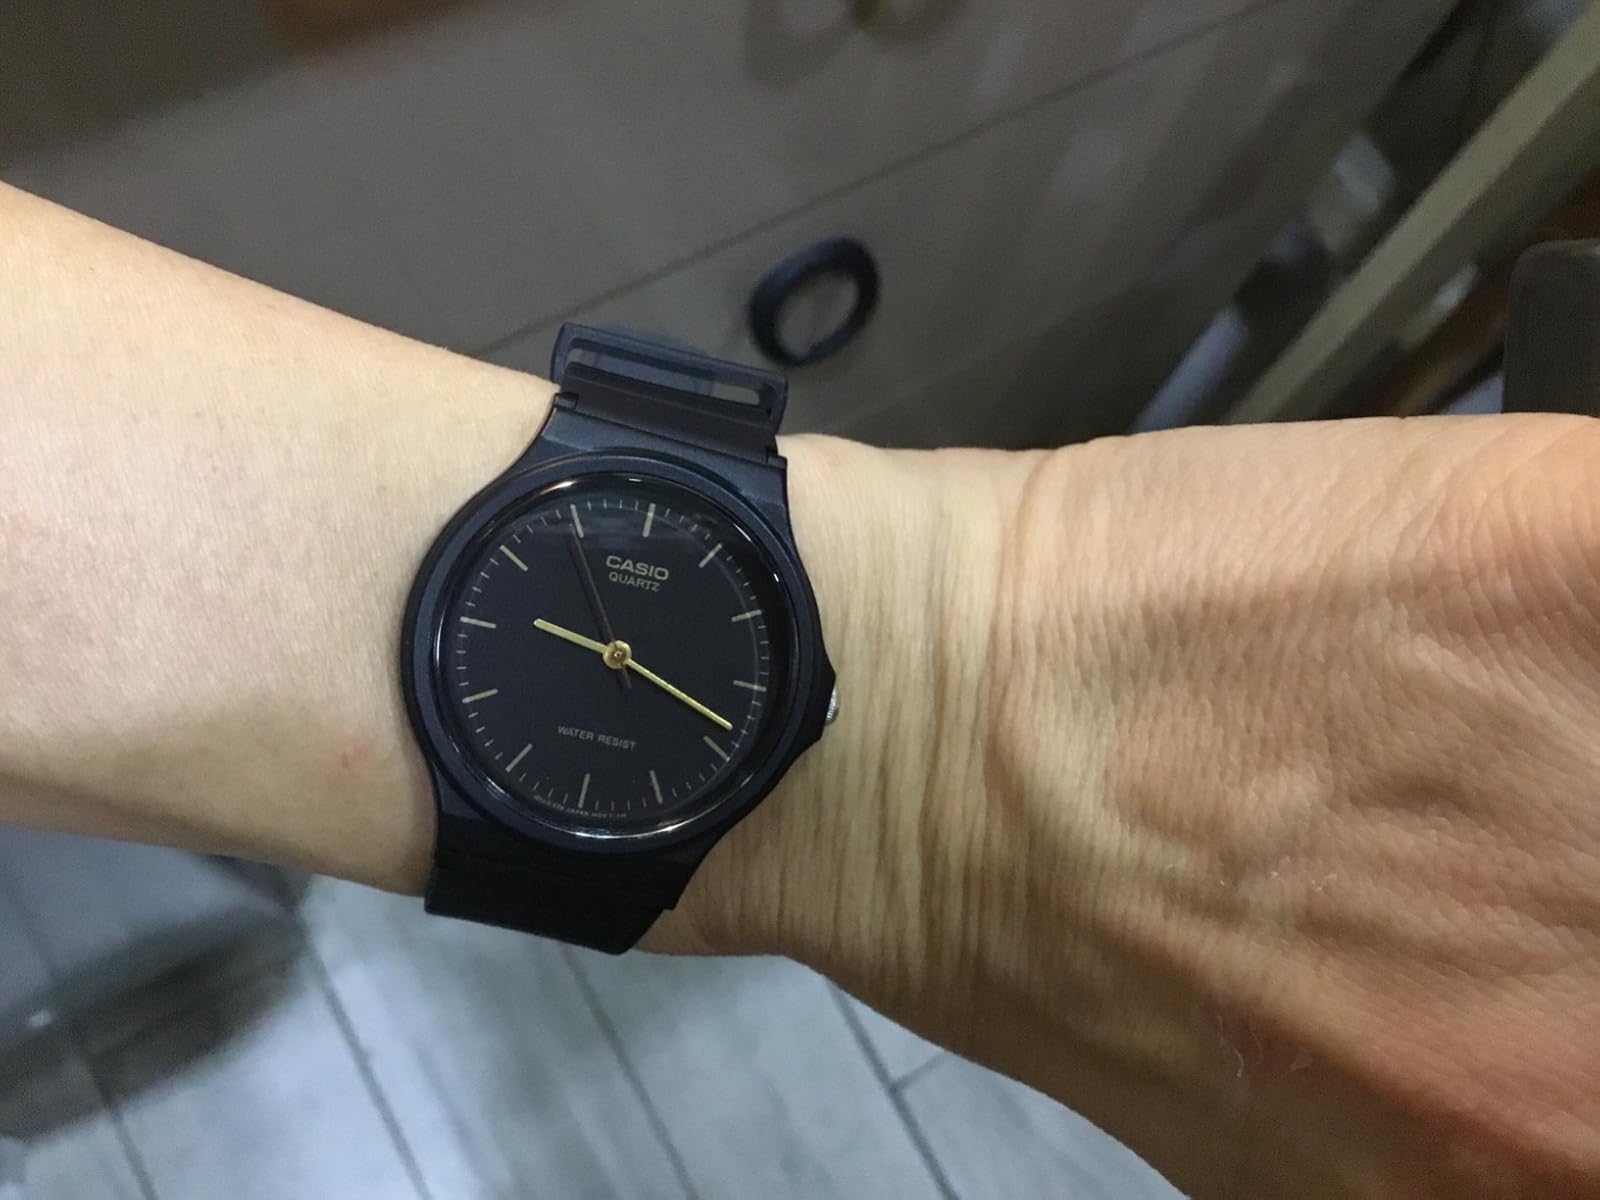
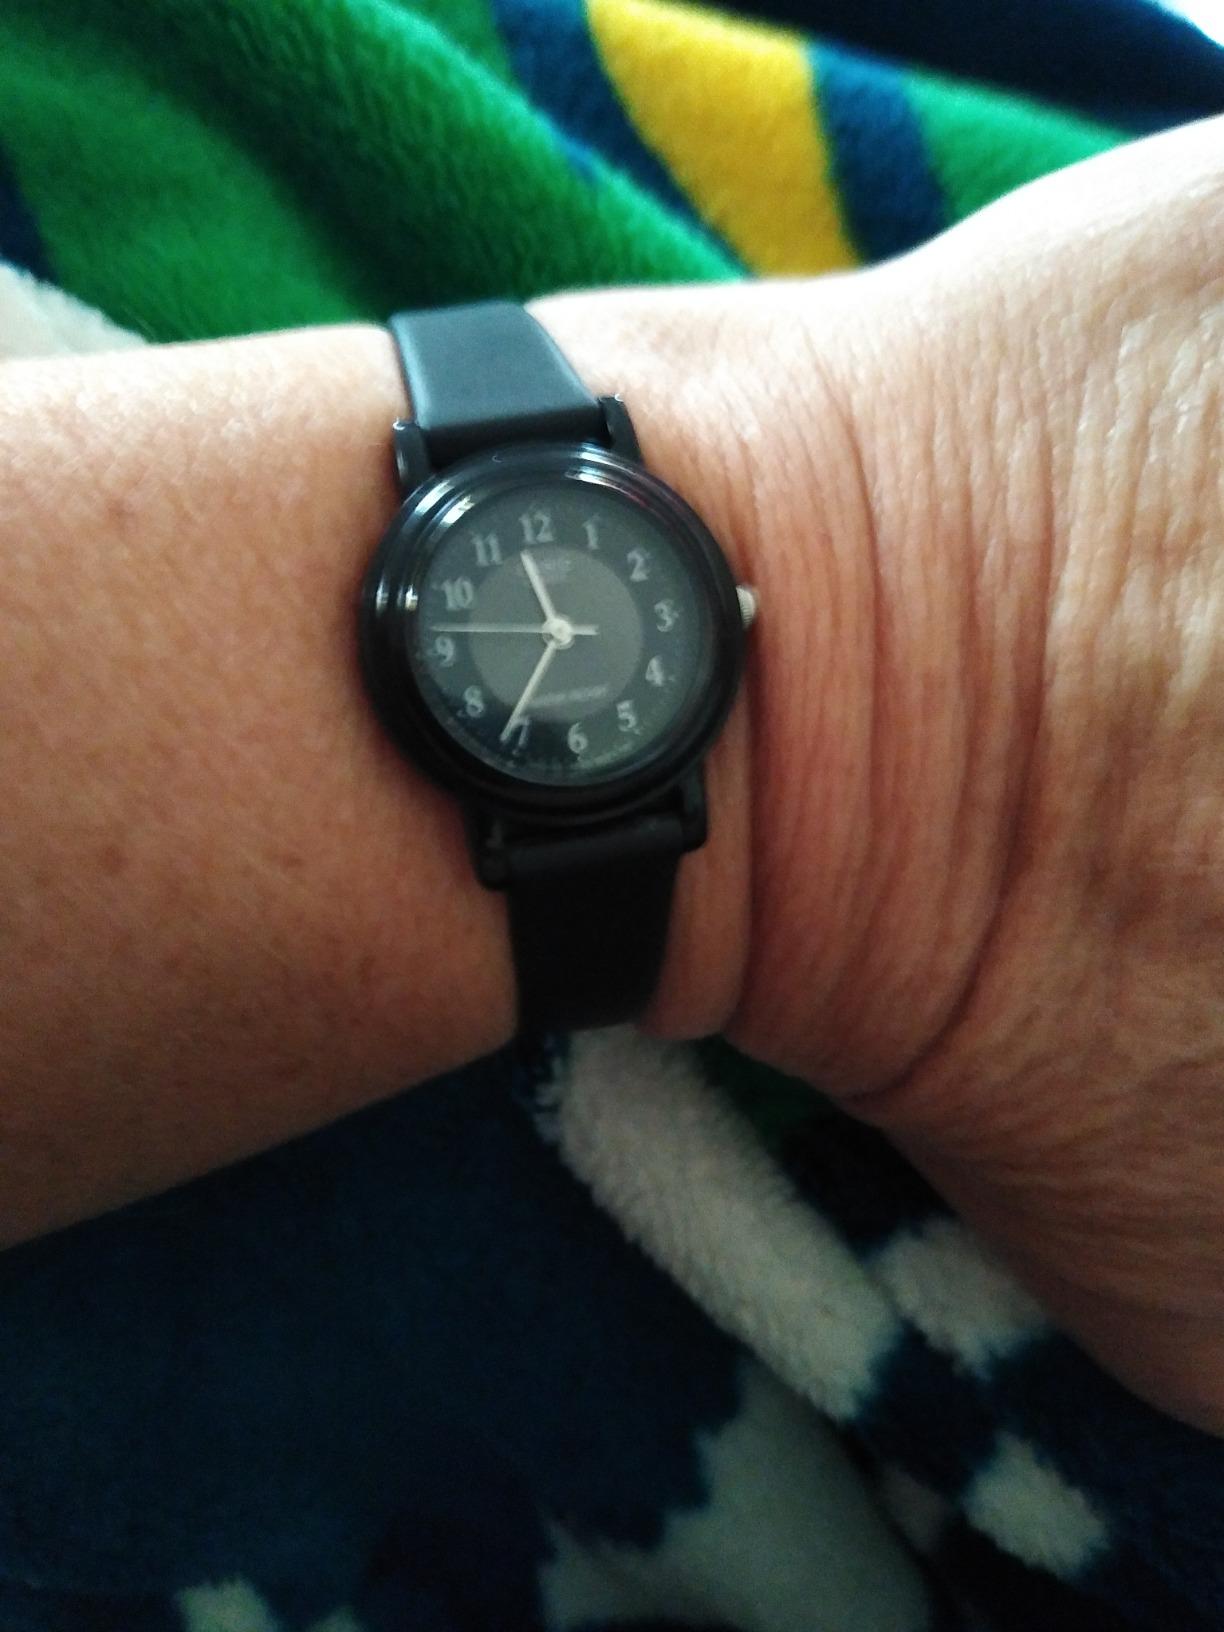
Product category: accessories_watch
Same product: no